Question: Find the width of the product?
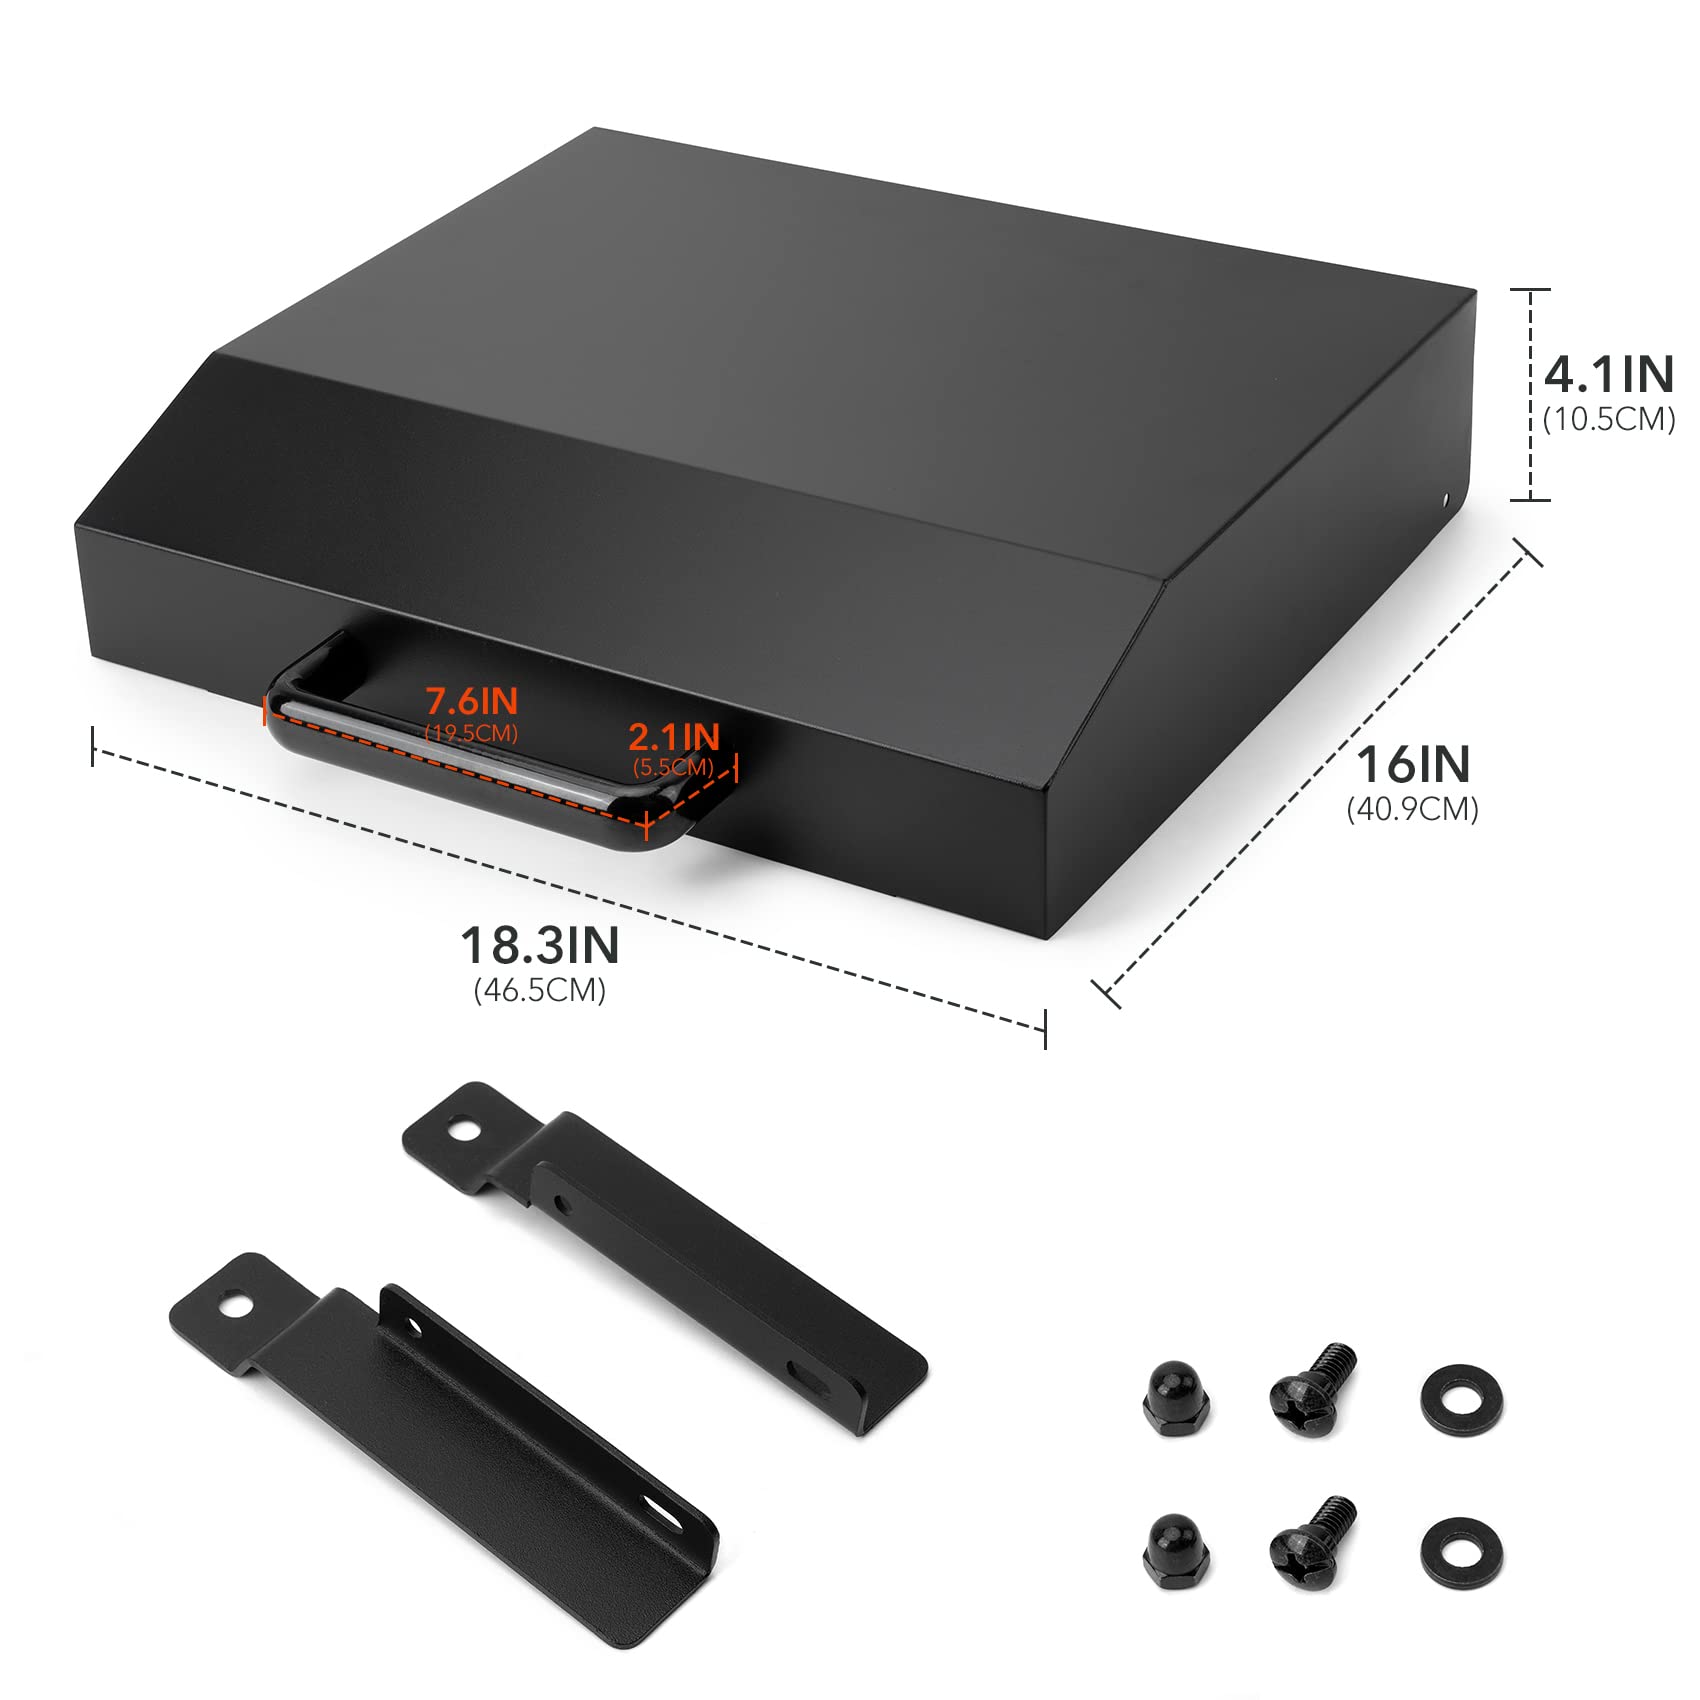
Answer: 40.9 centimetre